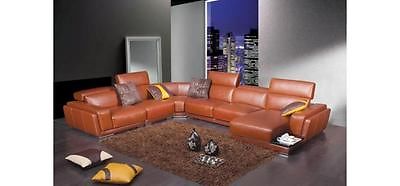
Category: sofa